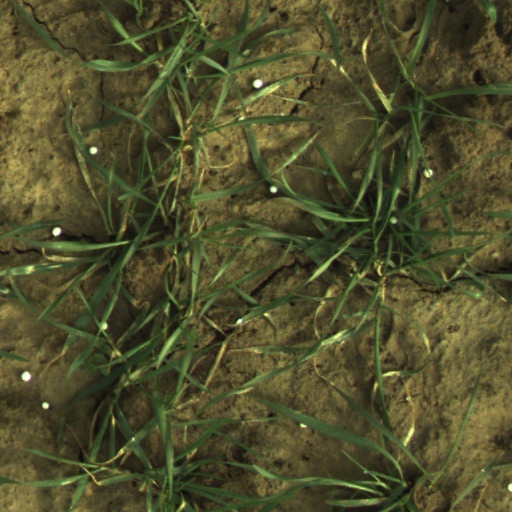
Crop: wheat